Kalyanananda

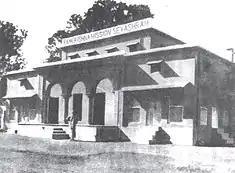
Old building of Ramakrishna Sevashrama, Kankhal.

In June 1901, Kalyanananda started the Sevashrama in rented huts at Kankhal with a few phials of medicine himself donned multiple roles as doctor, nurse, accountant and all. In 1903, the Mission was provided with funds for the purchase of a plot of land, along with a well for water supply, and in 1905, two permanent buildings were constructed on this land by the funds sponsored by Babus Bhajanlal Lohia and Harshima, Sukdevdas of Calcutta.